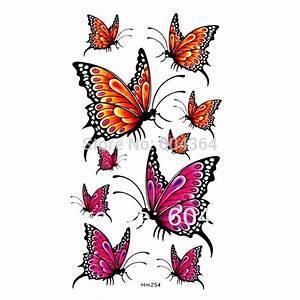
butterfly